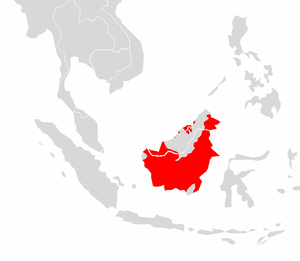
Le Nasique est un singe arboricole de la famille des cercopithecidés endémique de l'île de Bornéo. Il est l'unique représentant du genre Nasalis depuis que le Nasique des îles Pagai a été classé dans un genre à part. Il est classé en danger par l'UICN.